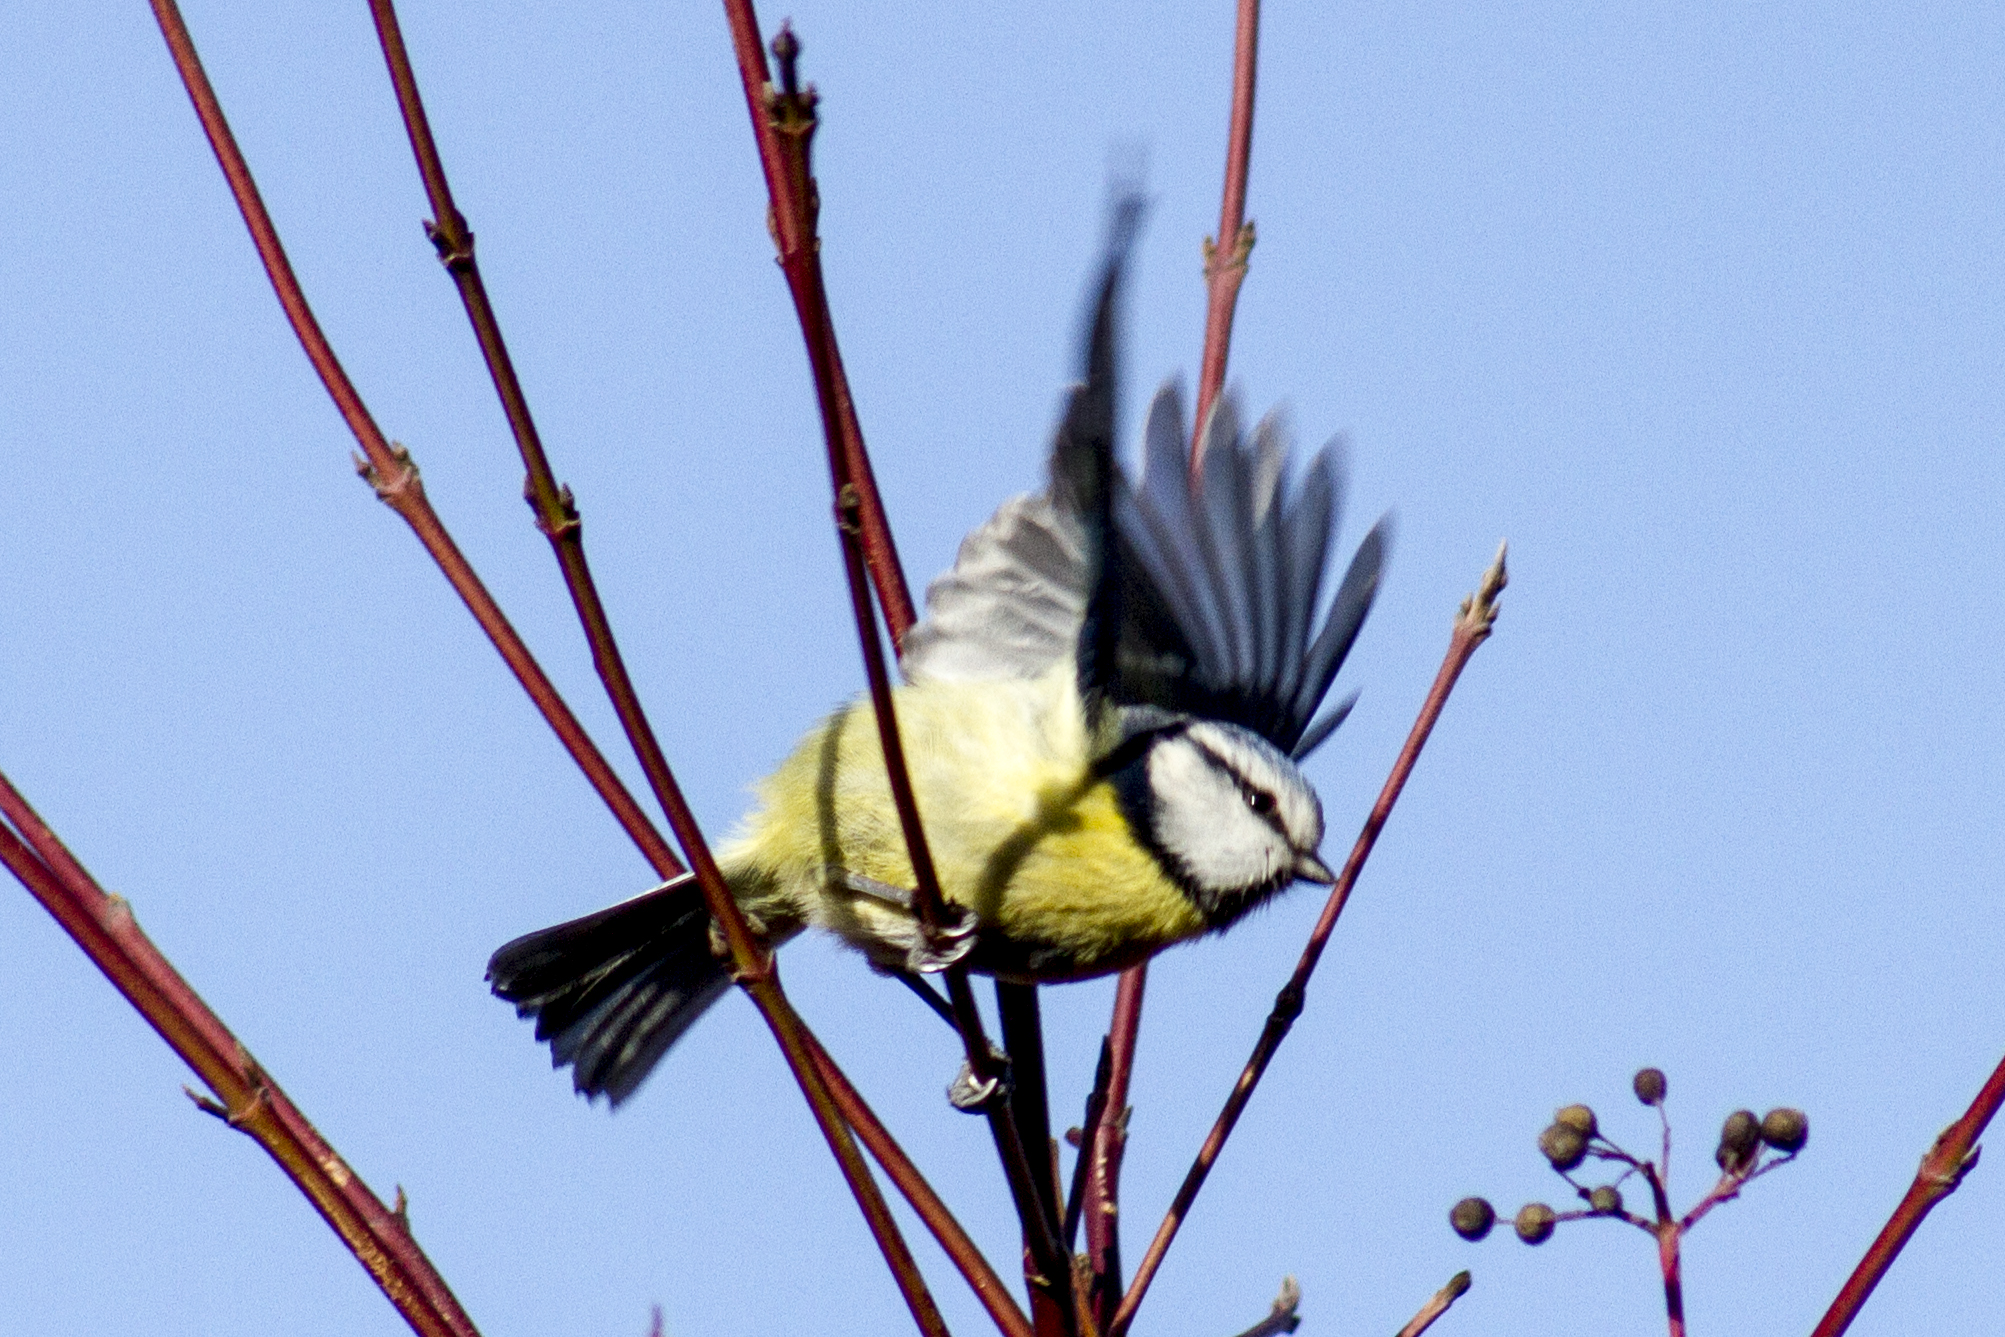
branch, bird, flower, fauna, uk, vertebrate, finch, peterborough, perching bird